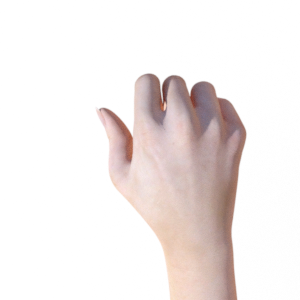
Label: rock